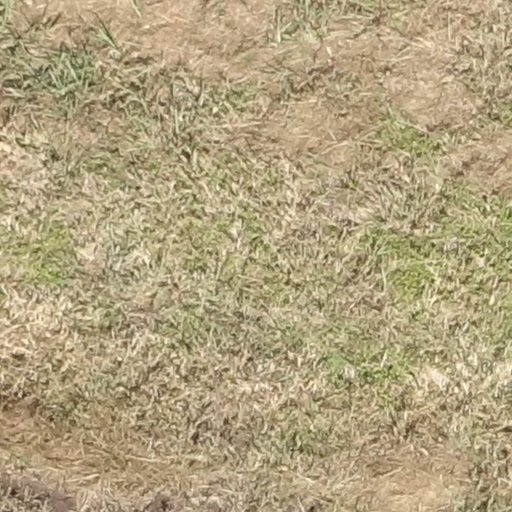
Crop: sorghum